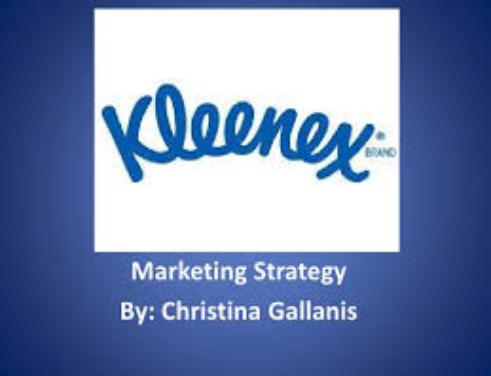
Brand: kleenex
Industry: Necessities